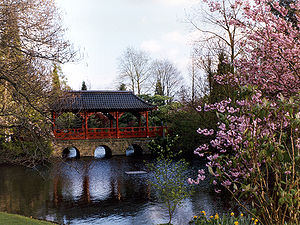
Leverkusen
Den japanske have
Leverkusen er en by i den sydlige del af den tyske delstat Nordrhein-Westfalen. Den har omkring 161.000 indbyggere, et areal på 78,85 km². Leverkusen er kendt som hjemsted for den store kemi- og lægemiddelindustri Bayer AG.